Charles Butler (NYU)

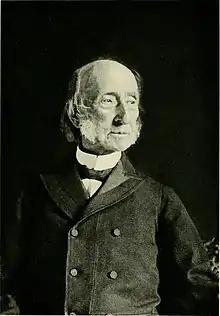

Charles Butler was born at Kinderhook Landing, Columbia County, New York. He studied law in the office of Martin Van Buren at Albany, and was admitted to the bar in 1824. He became wealthy by accumulating land at the site of Chicago, Illinois and through his investments in railways. It was his accumulation of Illinois land and railway building that helped turn Chicago into a city.